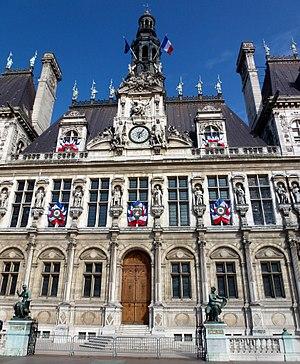
L’hôtel de ville de Paris, communément appelé l’Hôtel de Ville, est le bâtiment qui héberge les institutions municipales de Paris depuis 1357.
Cet article intitulé 2014 en radio en France est une synthèse de l'actualité du média radio en France pour l'année 2014. On ne retiendra en général que l'actualité des radios de caractère national ou international, afin de ne pas se perdre dans les détails des radios locales.